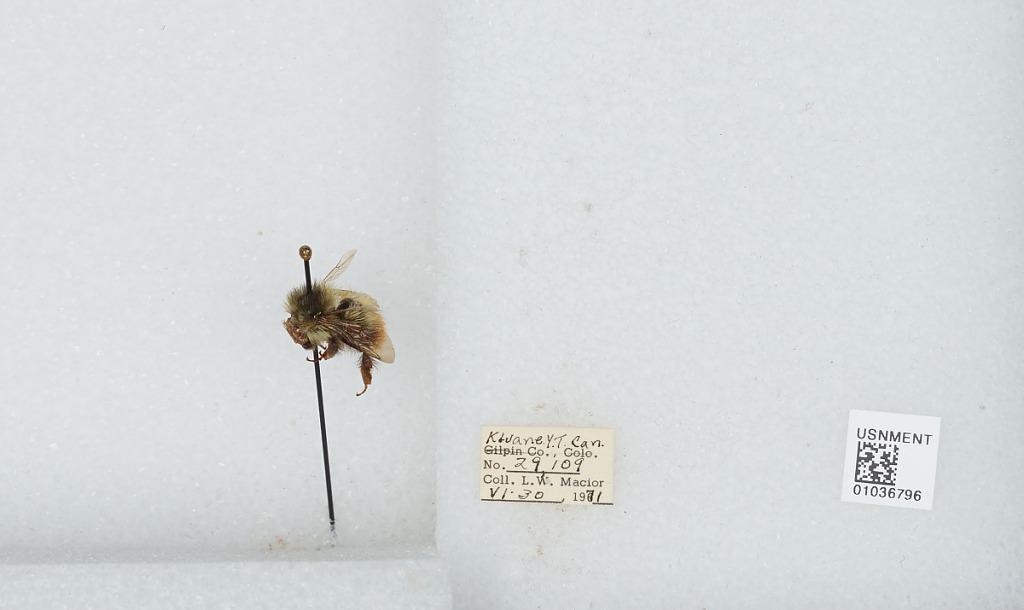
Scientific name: Bombus (Pyrobombus) mixtus Cresson
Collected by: L. Macior
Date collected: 1971-6-30
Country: Canada
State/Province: Yukon Territory
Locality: Kluane
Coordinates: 60.75, -139.5